Sky position (RA, Dec in degrees): 346.293, 0.07695
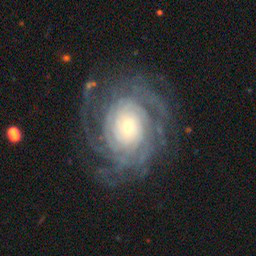
Galaxy morphology: Unbarred Tight Spiral Galaxies